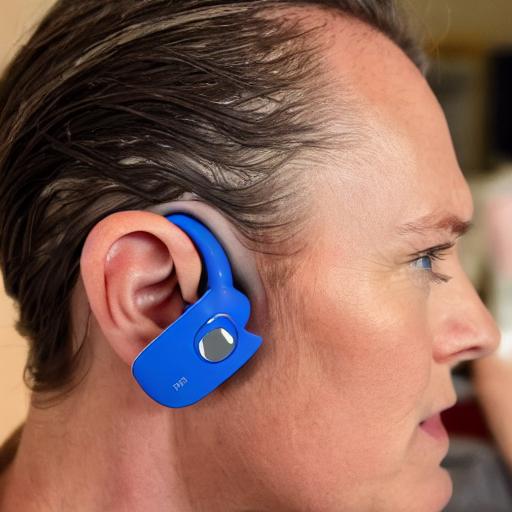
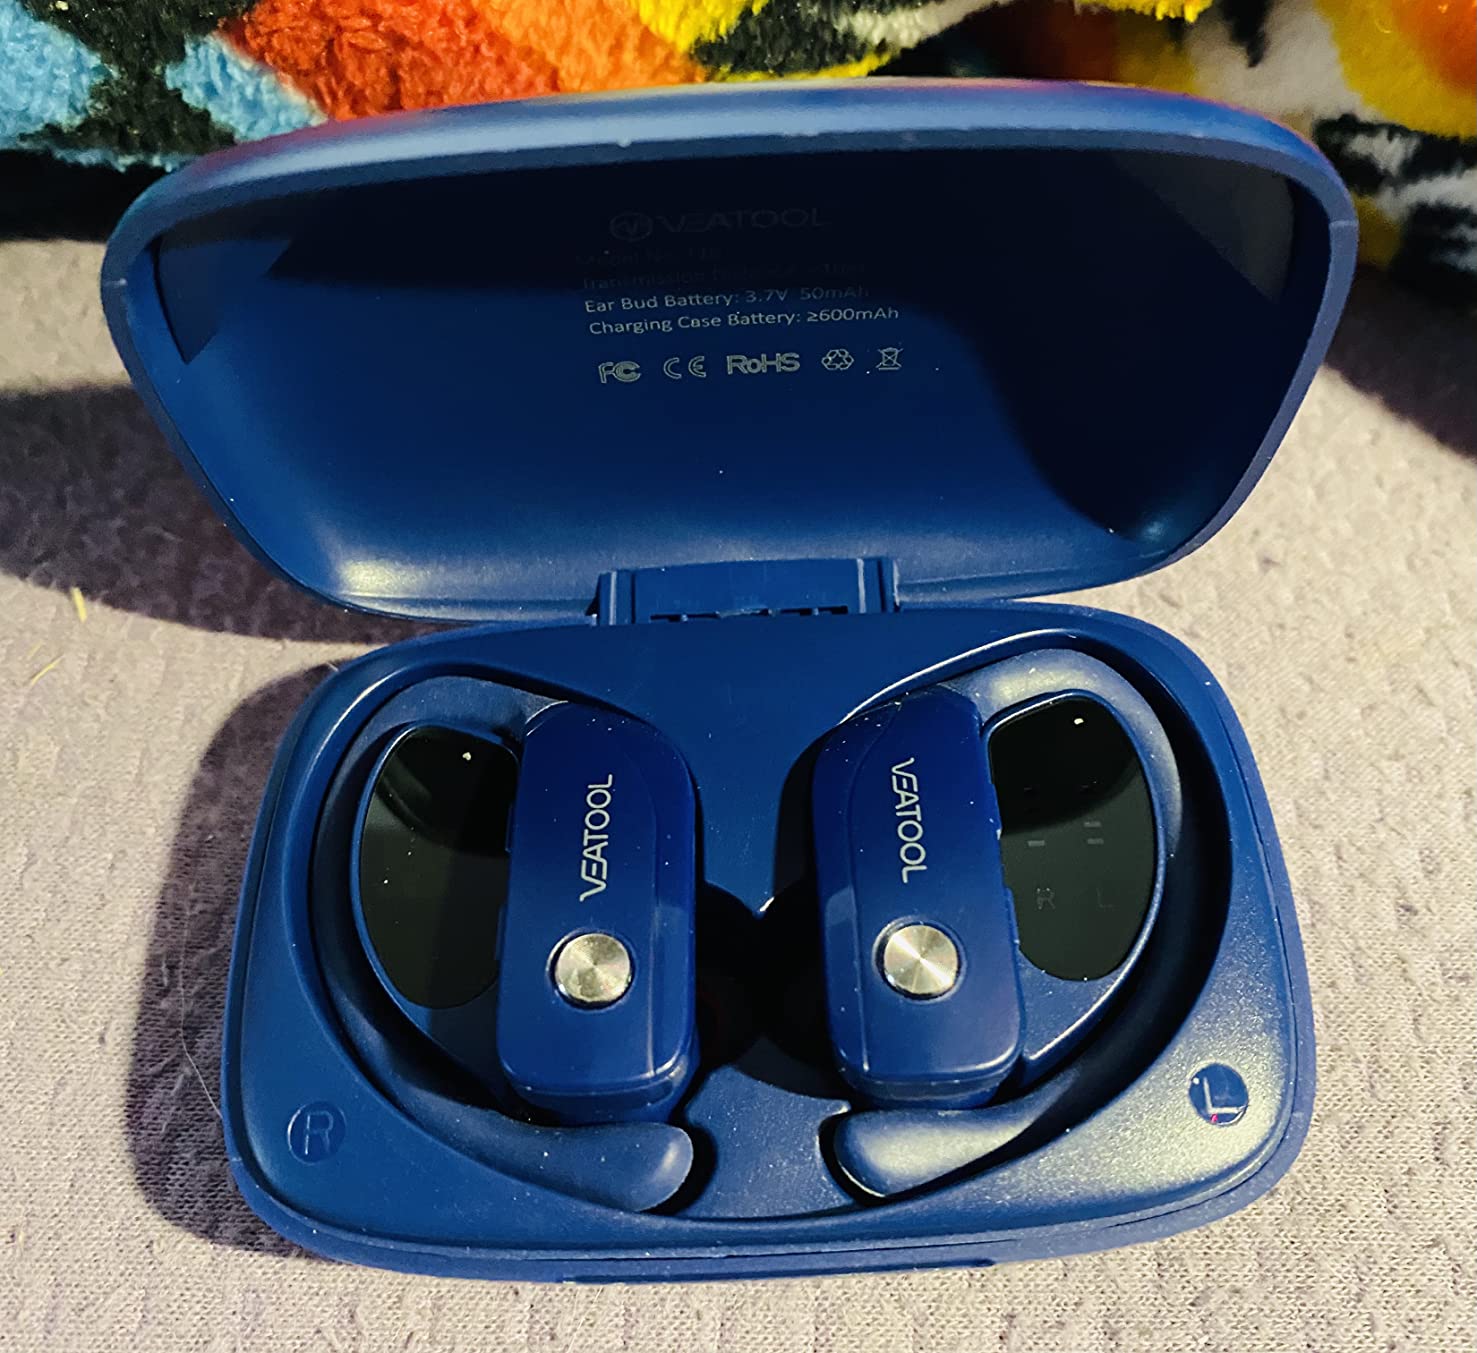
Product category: earbuds
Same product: no